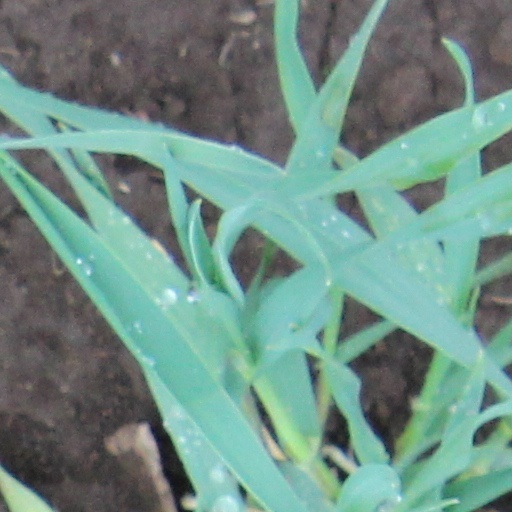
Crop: wheat